Adrian von Mynsicht

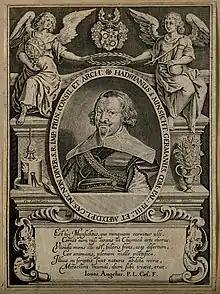
Credit:Wellcome Library

Adrian von Mynsicht (1603–1638) was a German alchemist. He is best known for the allegorical work "Aureum Saeculum Redivivum" (The Golden Age Restored), published under the pseudonym Henricus Madathanus, and usually dated to 1621/2. It was soon reprinted in collections, the "Musaeum Hermeticum" and the "Dyas Chymica Tripartita", both 1625 (Frankfurt, same publisher).